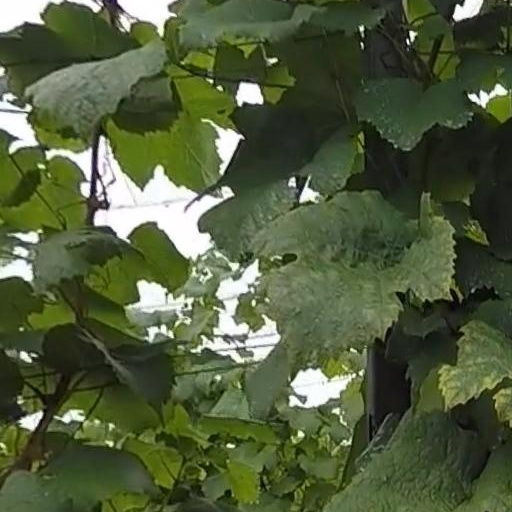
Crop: grape